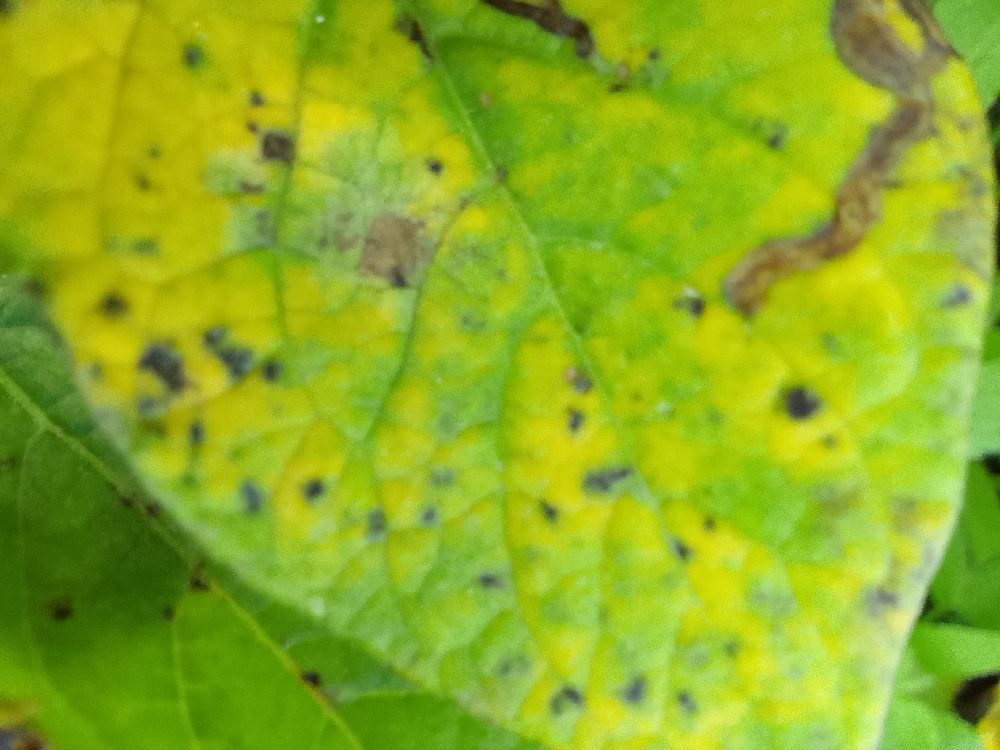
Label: Early blight